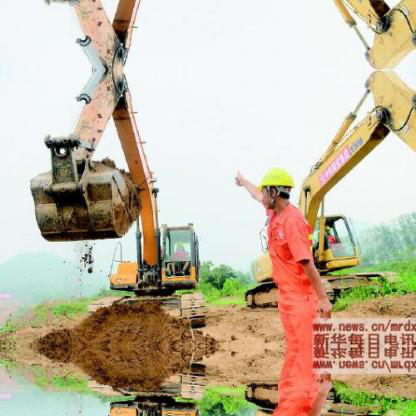
Objects in the image:
label: helmet